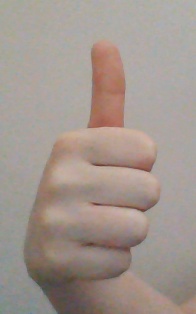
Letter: aleff